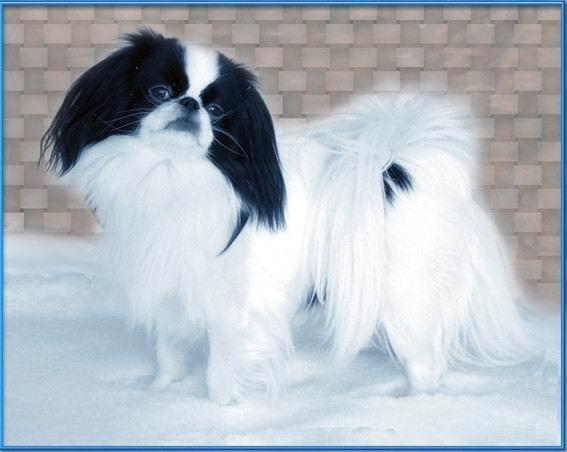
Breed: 249-n000106-Japanese_spaniel